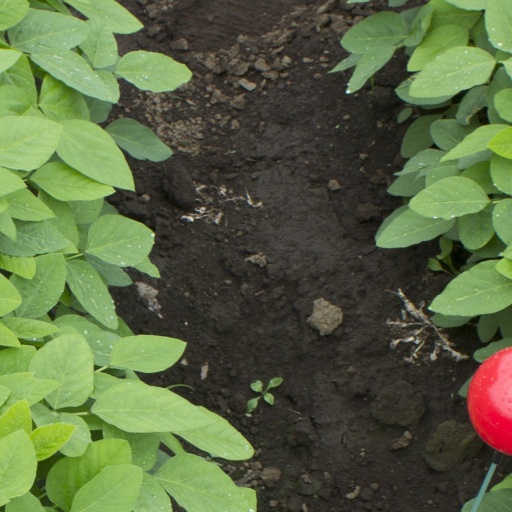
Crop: soybean